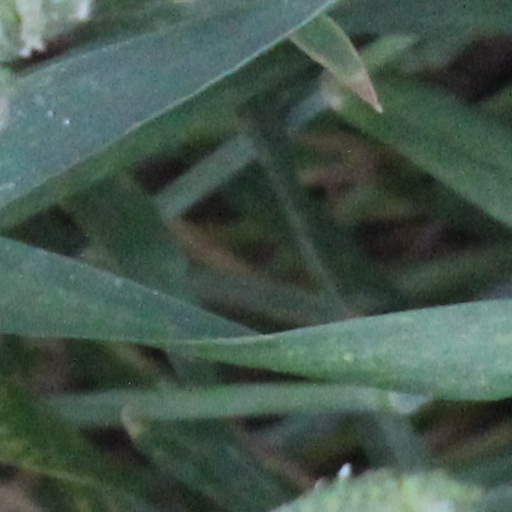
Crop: wheat